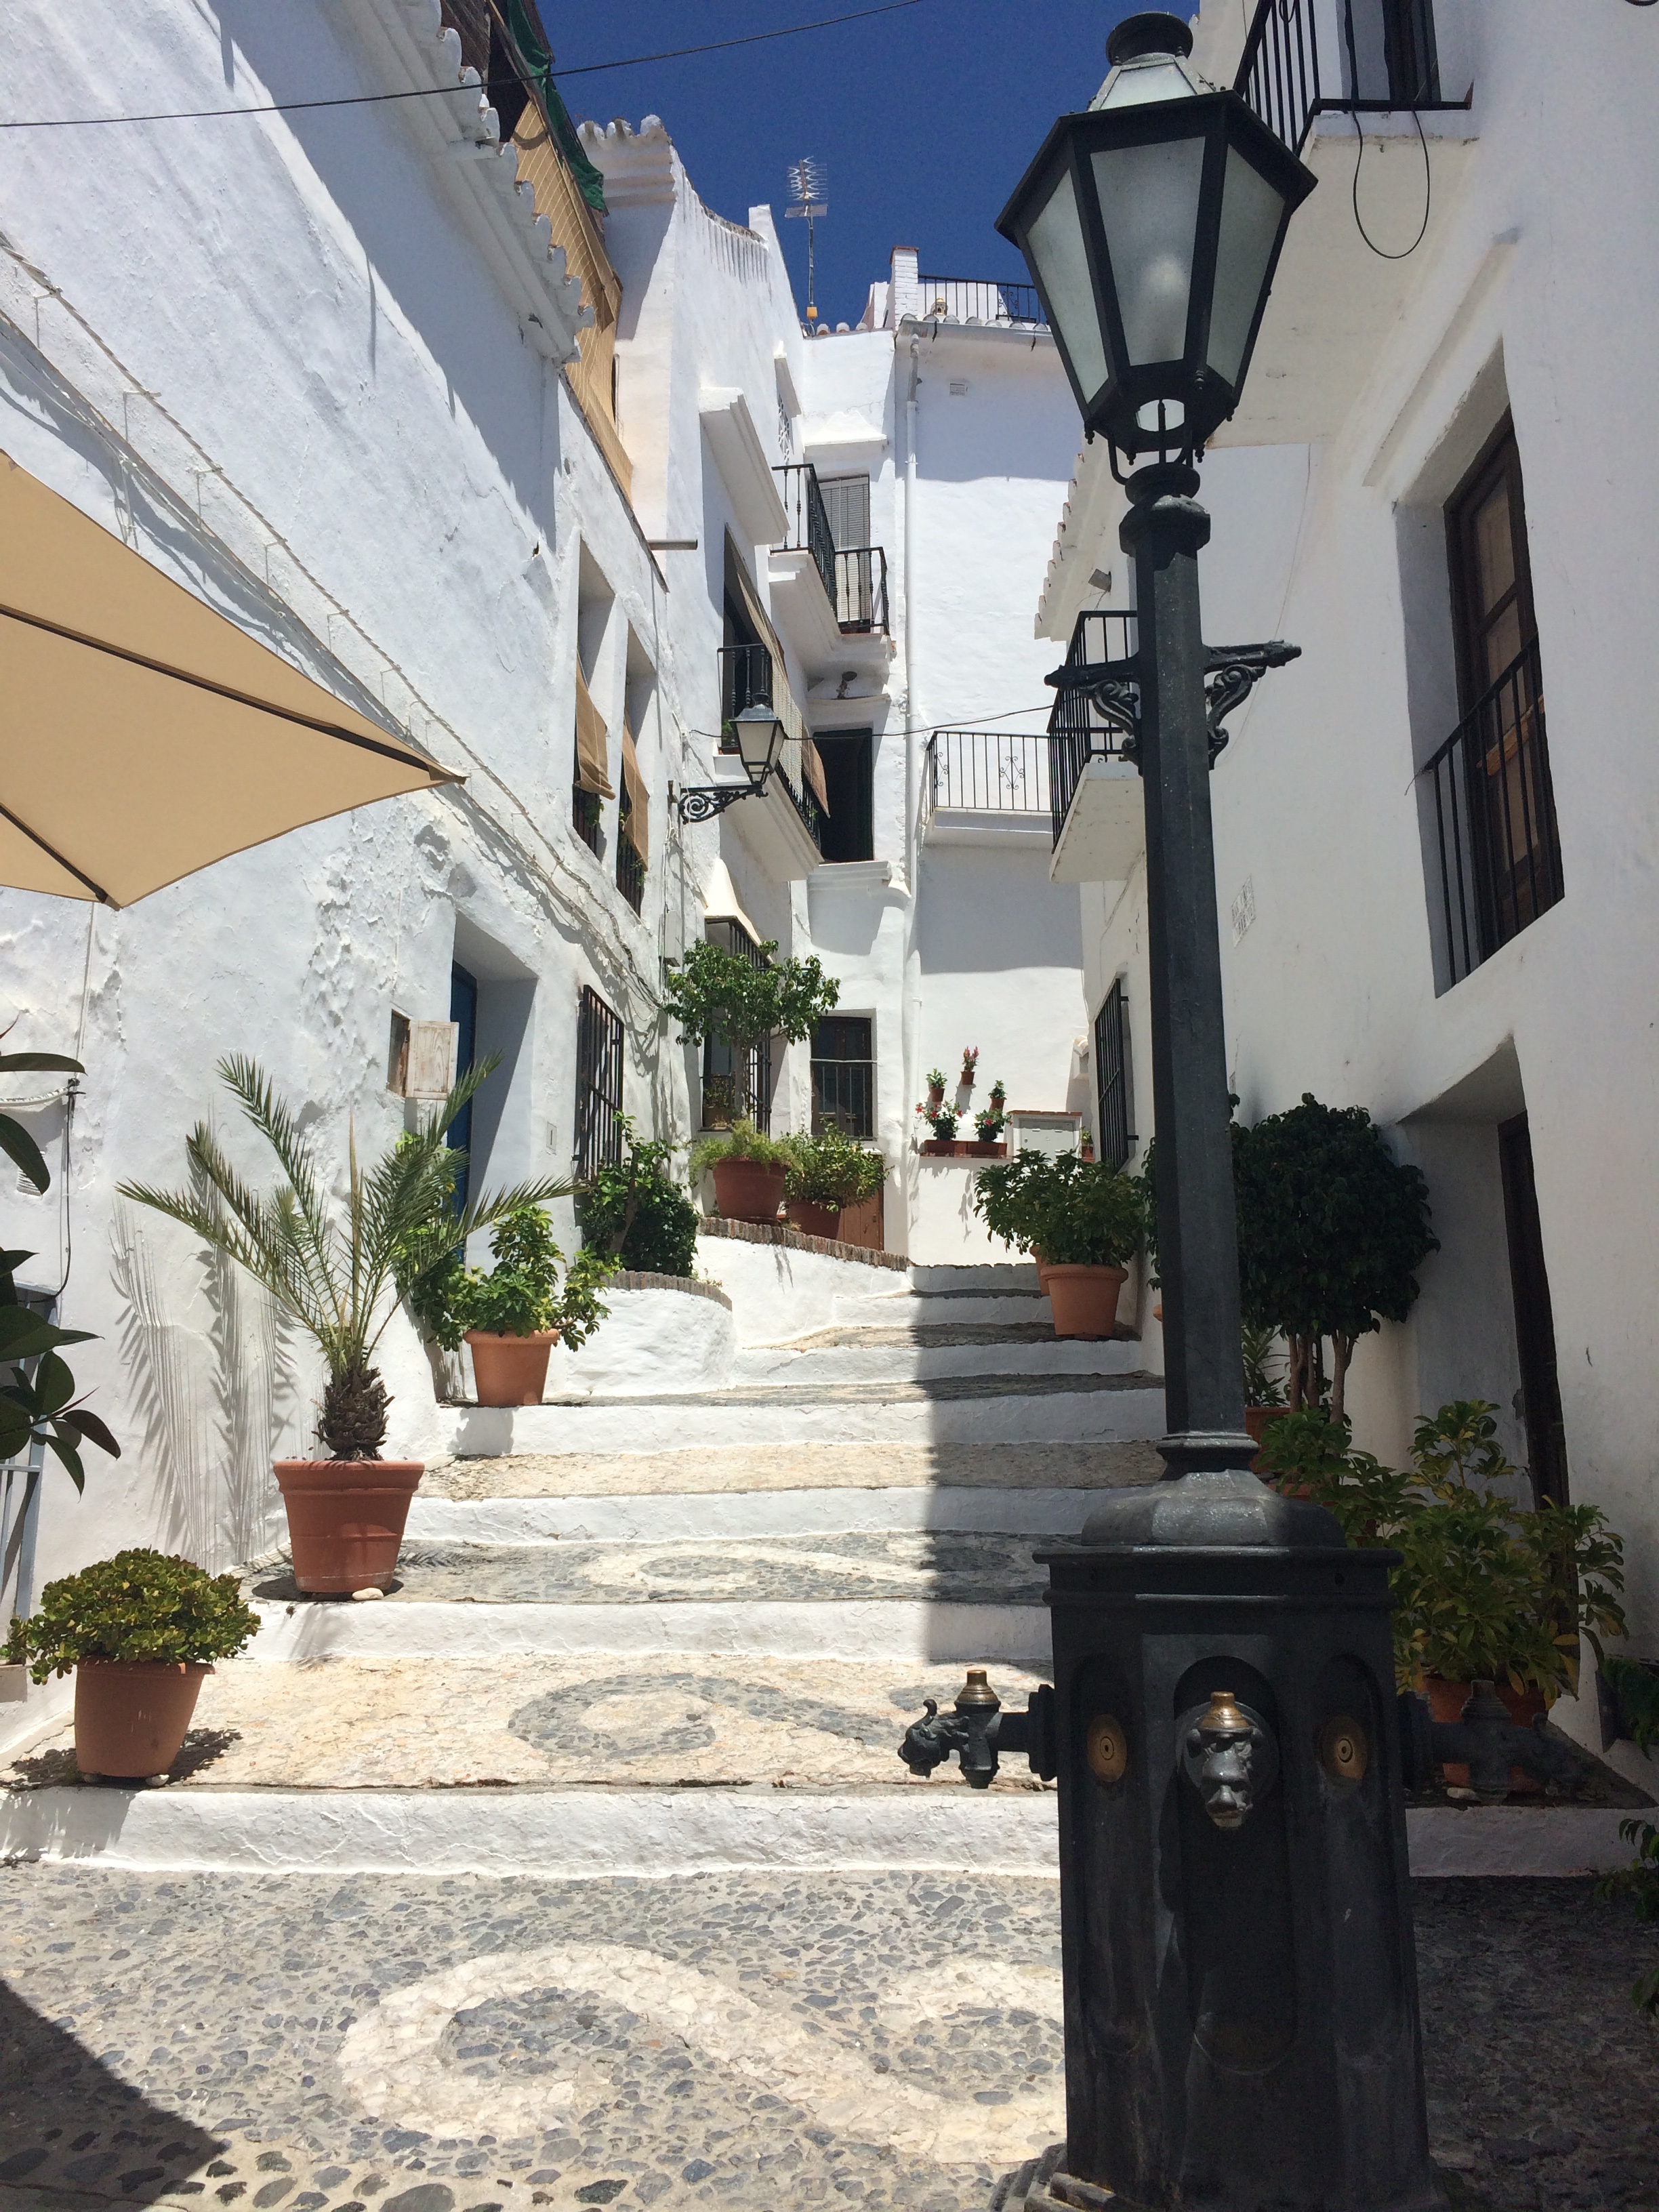
architecture, street, house, town, alley, home, narrow, facade, street light, lighting, white house, spain, light fixture